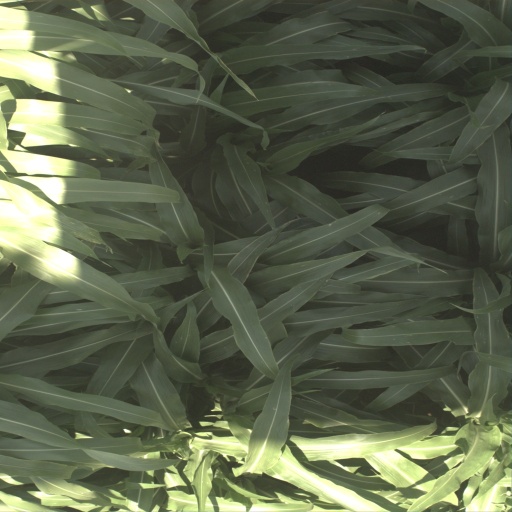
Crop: sorghum